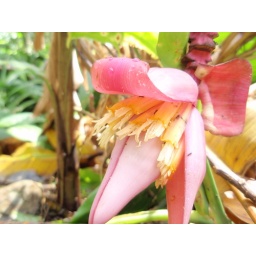
A quick Internet search showed that Southeast Asian and Indian cooks use banana flowers in a variety of dishes.